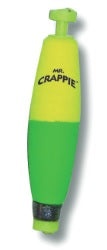
Betts Mr.Crappie Snappers Wgt 2" Cigar 2ct Yellow-Green
Betts Mr.Crappie Snappers Wgt 2" Cigar 2ct Yellow/Green
Brand: Betts Tackle
Category: Sporting Goods > Outdoor Recreation > Fishing > Fishing Tackle > Fishing Sinkers > Fishing Dipseys